Matthew Primus

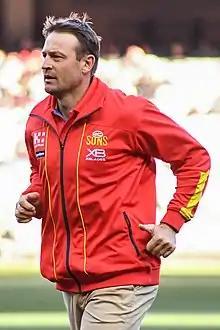
Primus with Gold Coast in August 2018

Matthew Richard Primus (born 12 January 1975) is an Australian rules football coach and former player. He has served as the head coach of the Southport Football Club in the Victorian Football League (VFL) since 2025.